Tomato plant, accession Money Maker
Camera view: tilt-top (135 deg); turntable rotation: 120 degrees
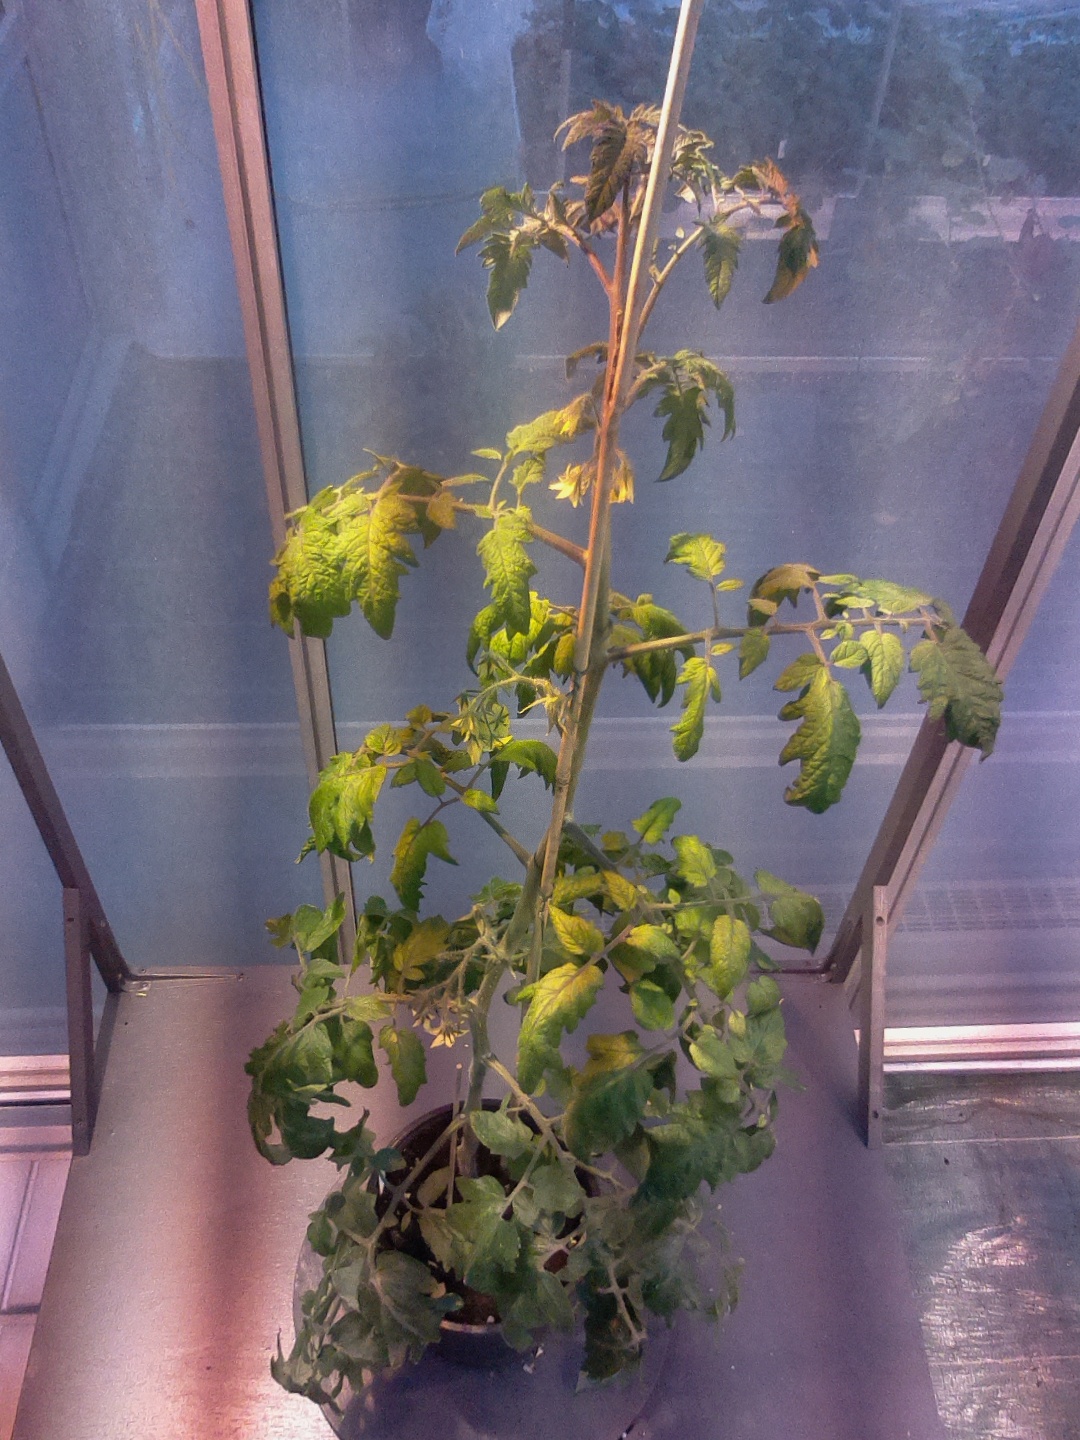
BBCH growth stage 70: Fruits at the main stem or branches visibles